Faruk Quazi

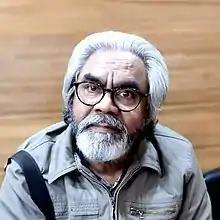
Bangladeshi Legal Journalist Faruk Quazi on Feb 13, 2020 at Dhaka Reporters Unity (DRU)

Faruk Quazi (January 17, 1949 - July 3, 2020) was a Bangladeshi journalist and law reporter. He served Bangladesh Prime Minister as Deputy Press Secretary and Bangladesh High Commission in New Delhi as Press Minister. He was also one of the founders and President of the Law Reporters' Forum of Bangladesh. He was a pioneer law reporter and introduced law reporting by journalists in Bangladesh. He covered the Supreme Court's proceedings since 1972. He covered parliament also.